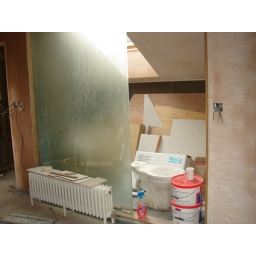
The glass was just installed in the shower room. There's no door